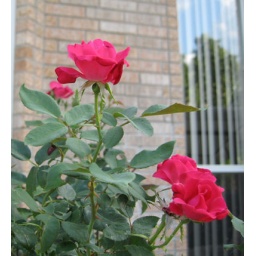
These rose trees are called Knock Outs and are under our bedroom window. They look and smell so sweet.